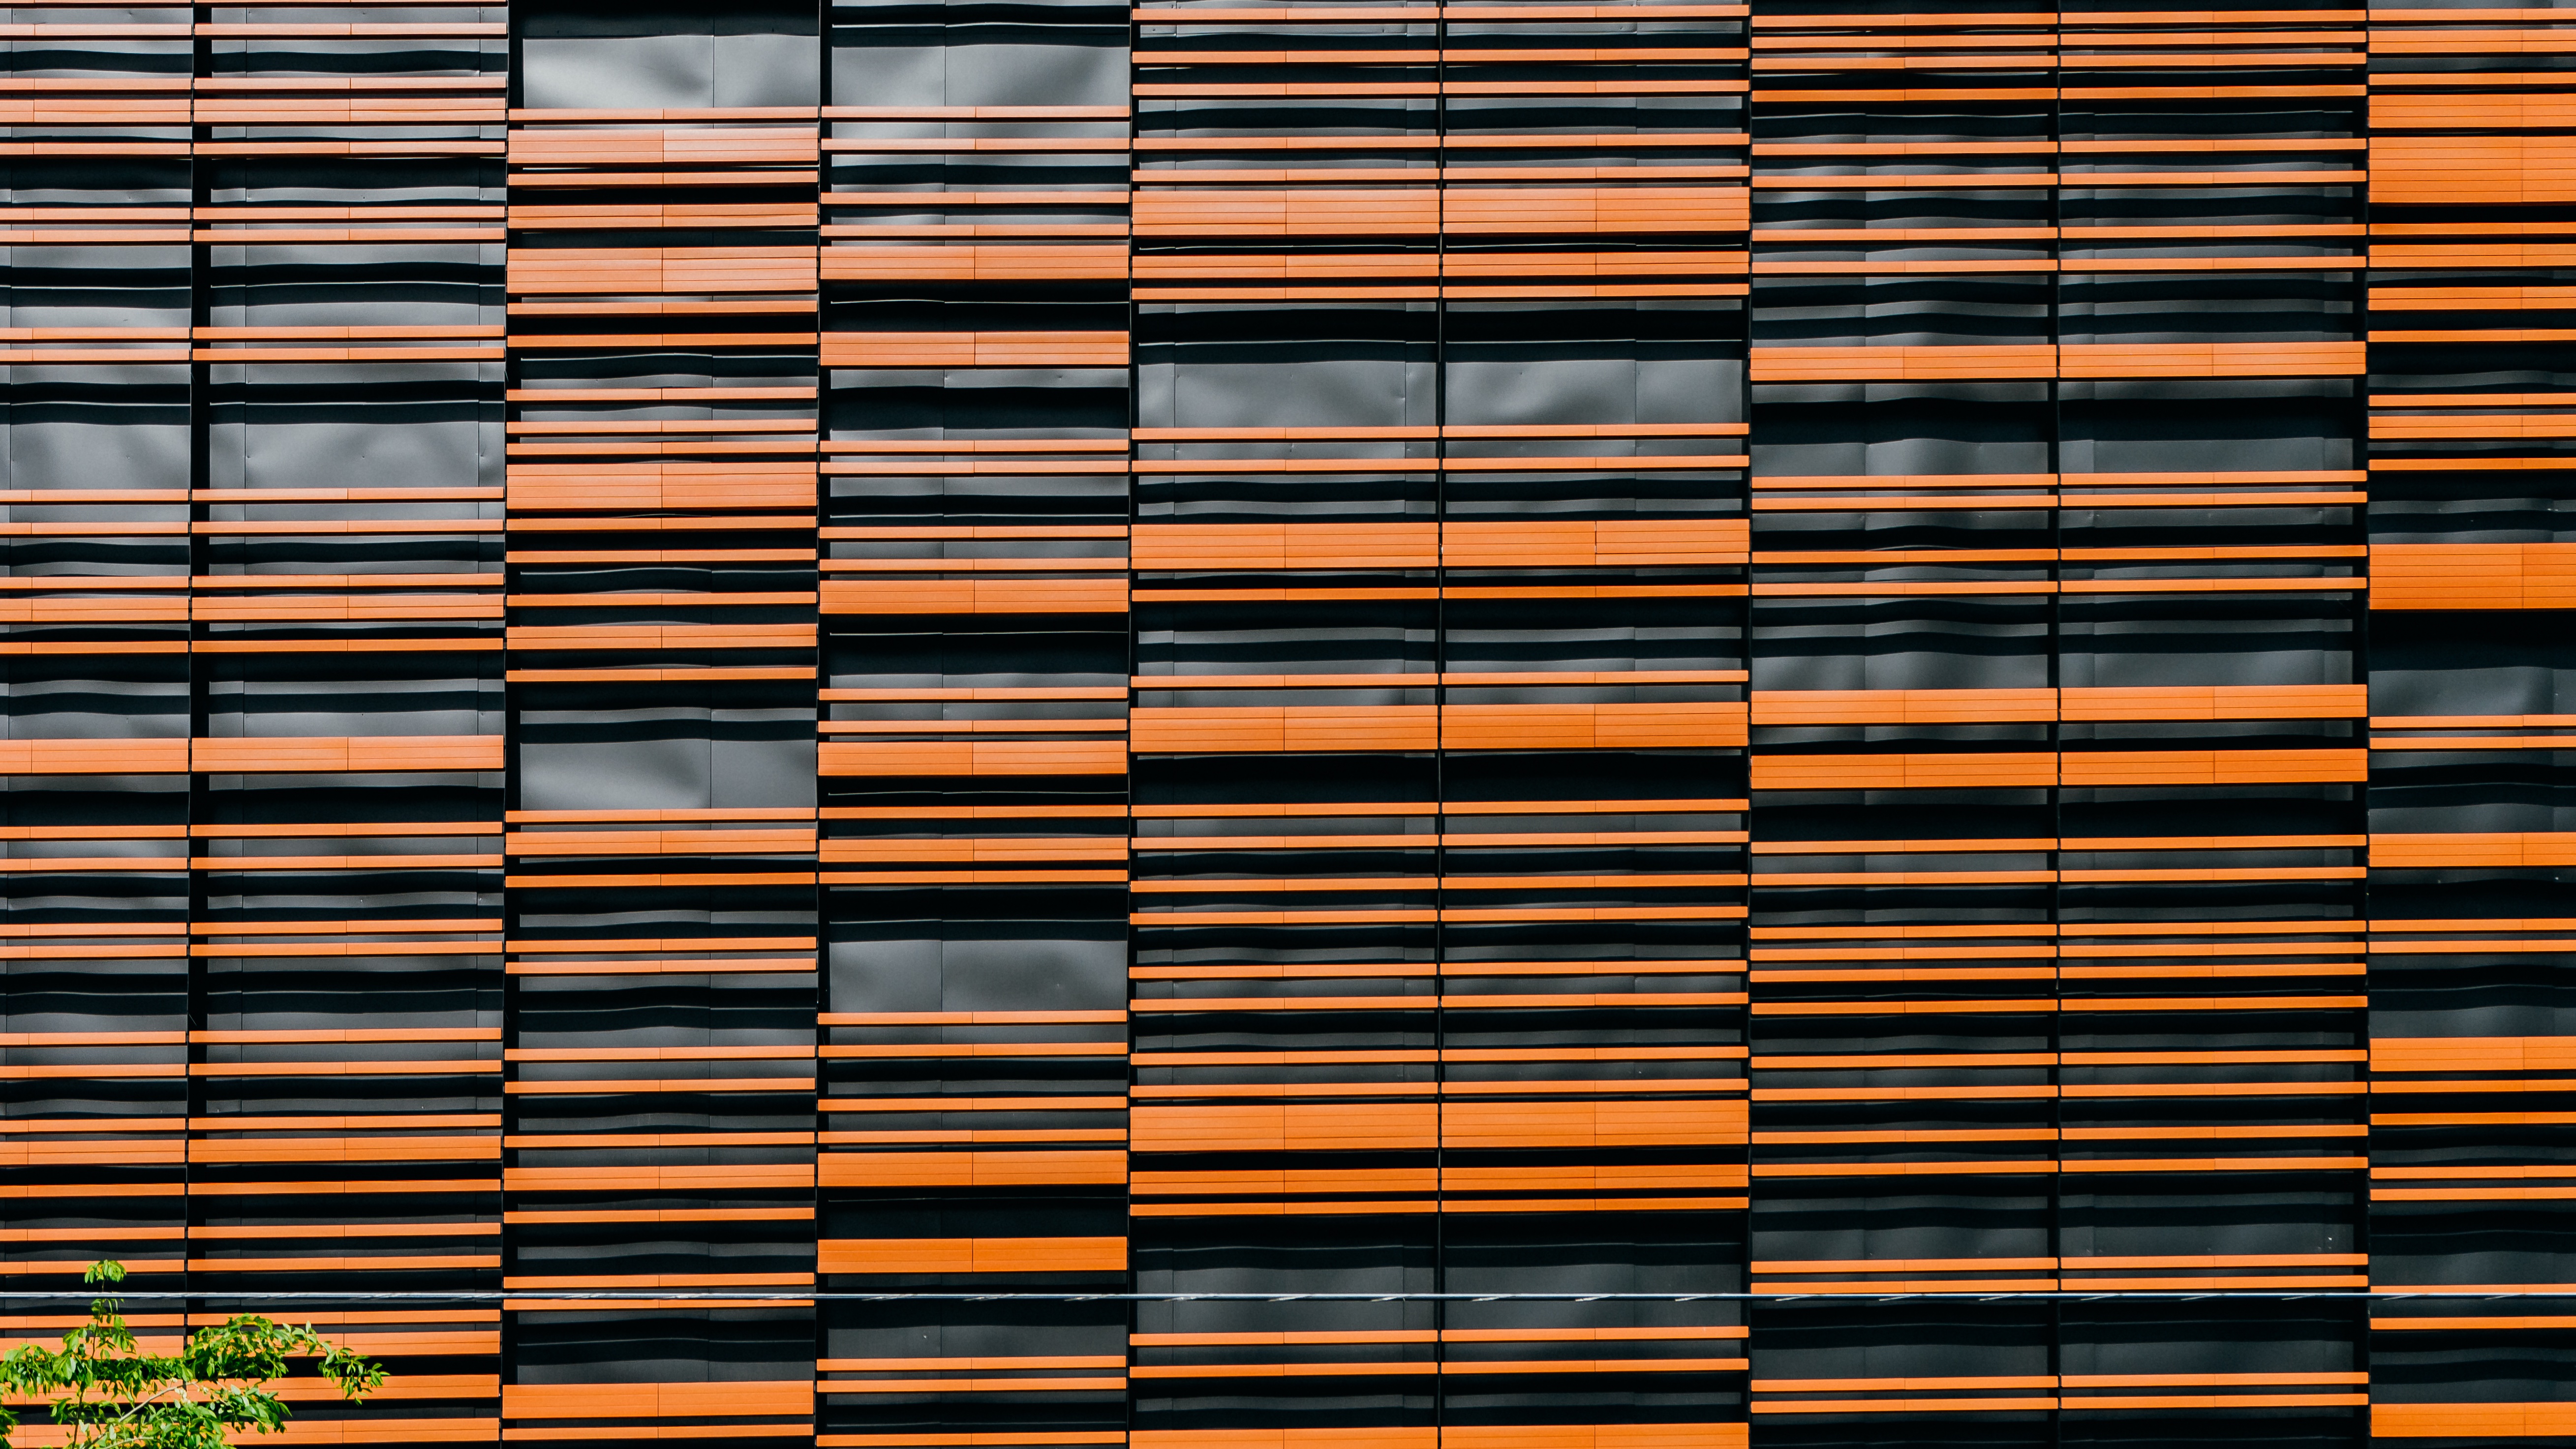
wood, texture, floor, wall, pattern, line, color, facade, circle, interior design, design, symmetry, shape, window covering